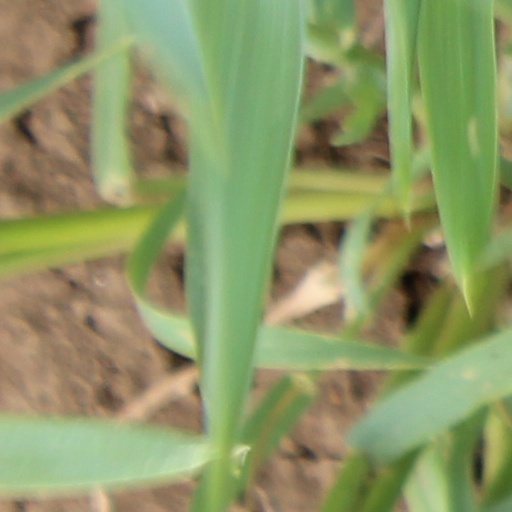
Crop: wheat